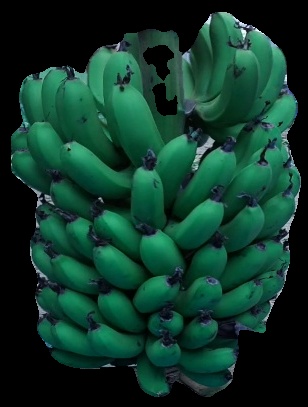
Variety: pachbale
Grade: grade2